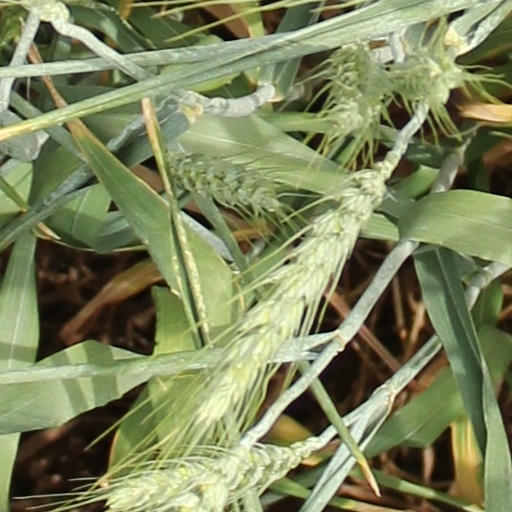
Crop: wheat